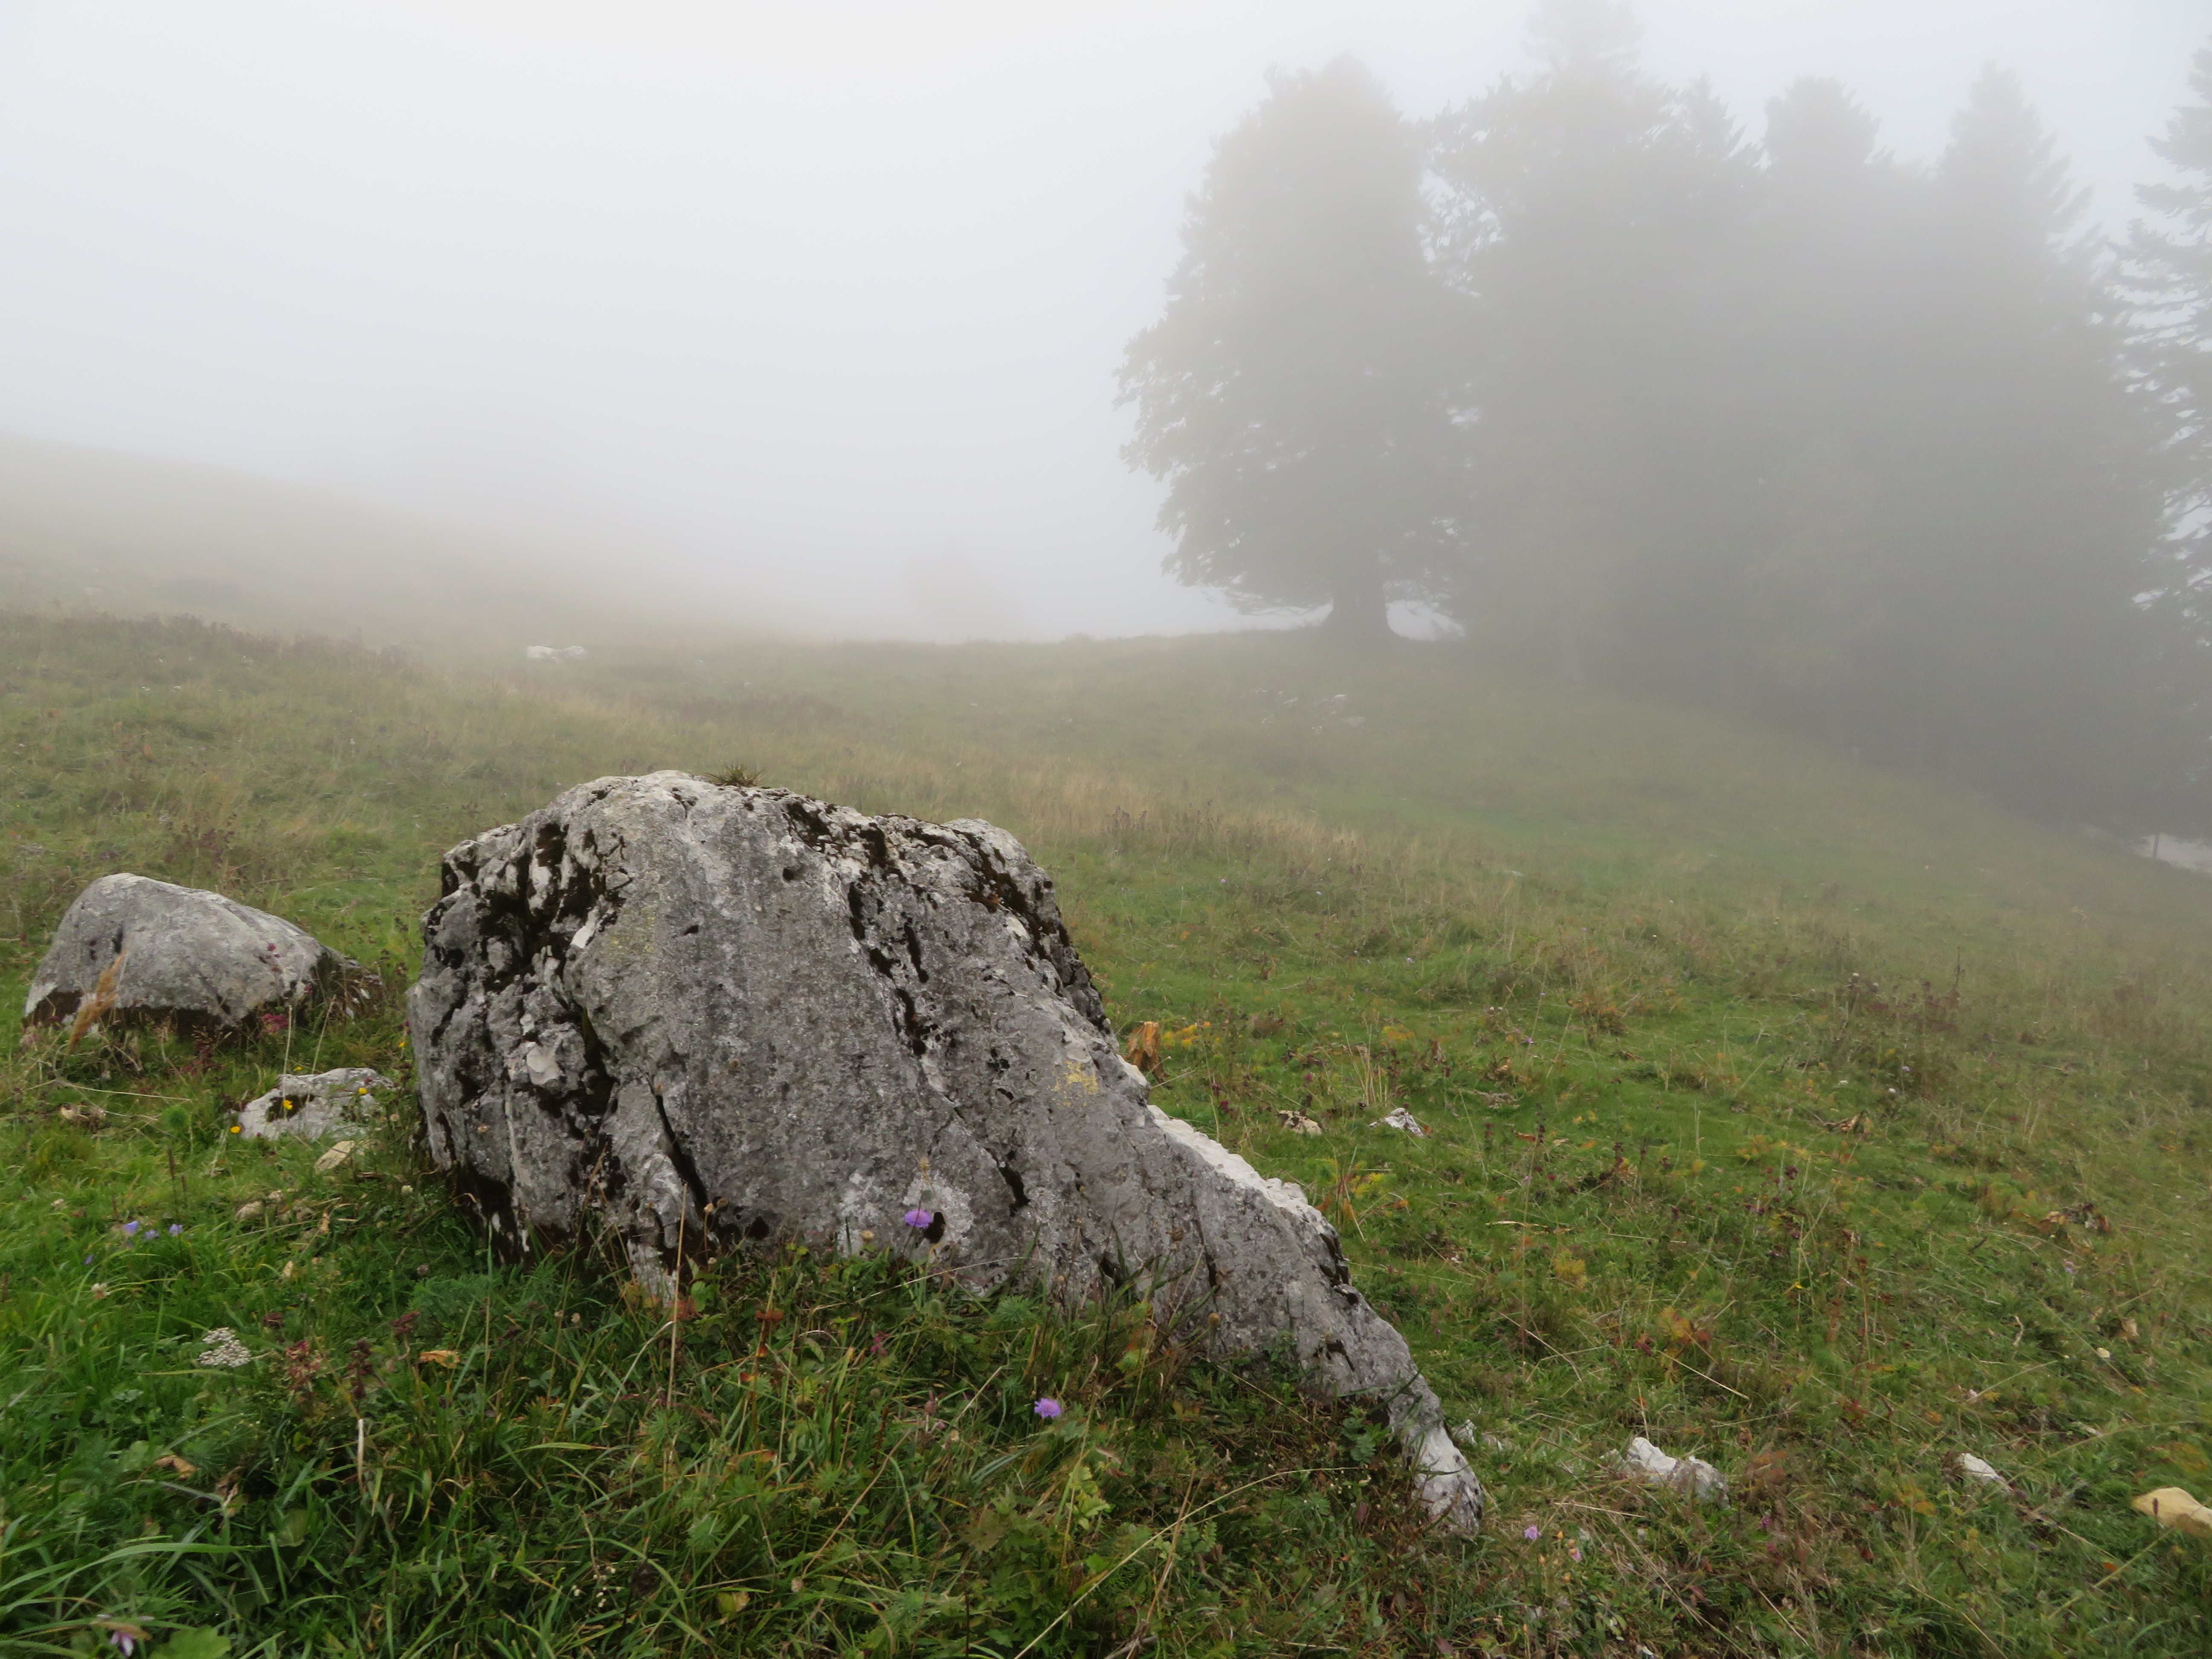
stone, rock, mountain, mountains, hiking, fog, forest, mysterious, rainy, dark, weather, walk, lifestyle, nature, landscape, green, day out, trees, clouds, cloudy, cold, wet, sky, plant, natural landscape, atmospheric phenomenon, tree, bedrock, slope, terrain, grass, grassland, meadow, mist, outcrop, hill, pasture, haze, hill station, plateau, tundra, mountain range, steppe, massif, prairie